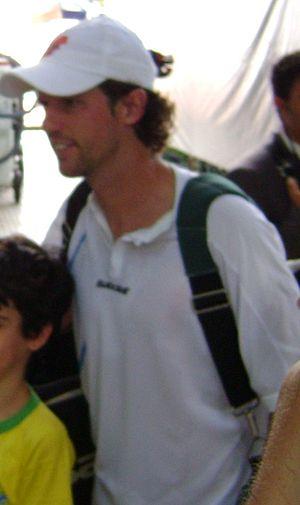
Ricardo Mello, né le 21 décembre 1980 à Campinas, est un joueur brésilien de tennis, professionnel entre 1999 et 2013.